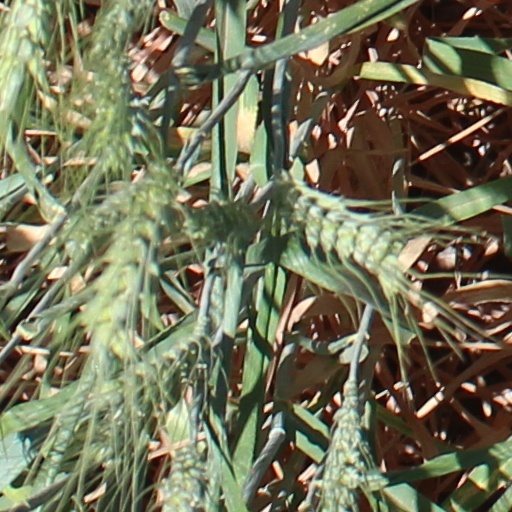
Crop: wheat